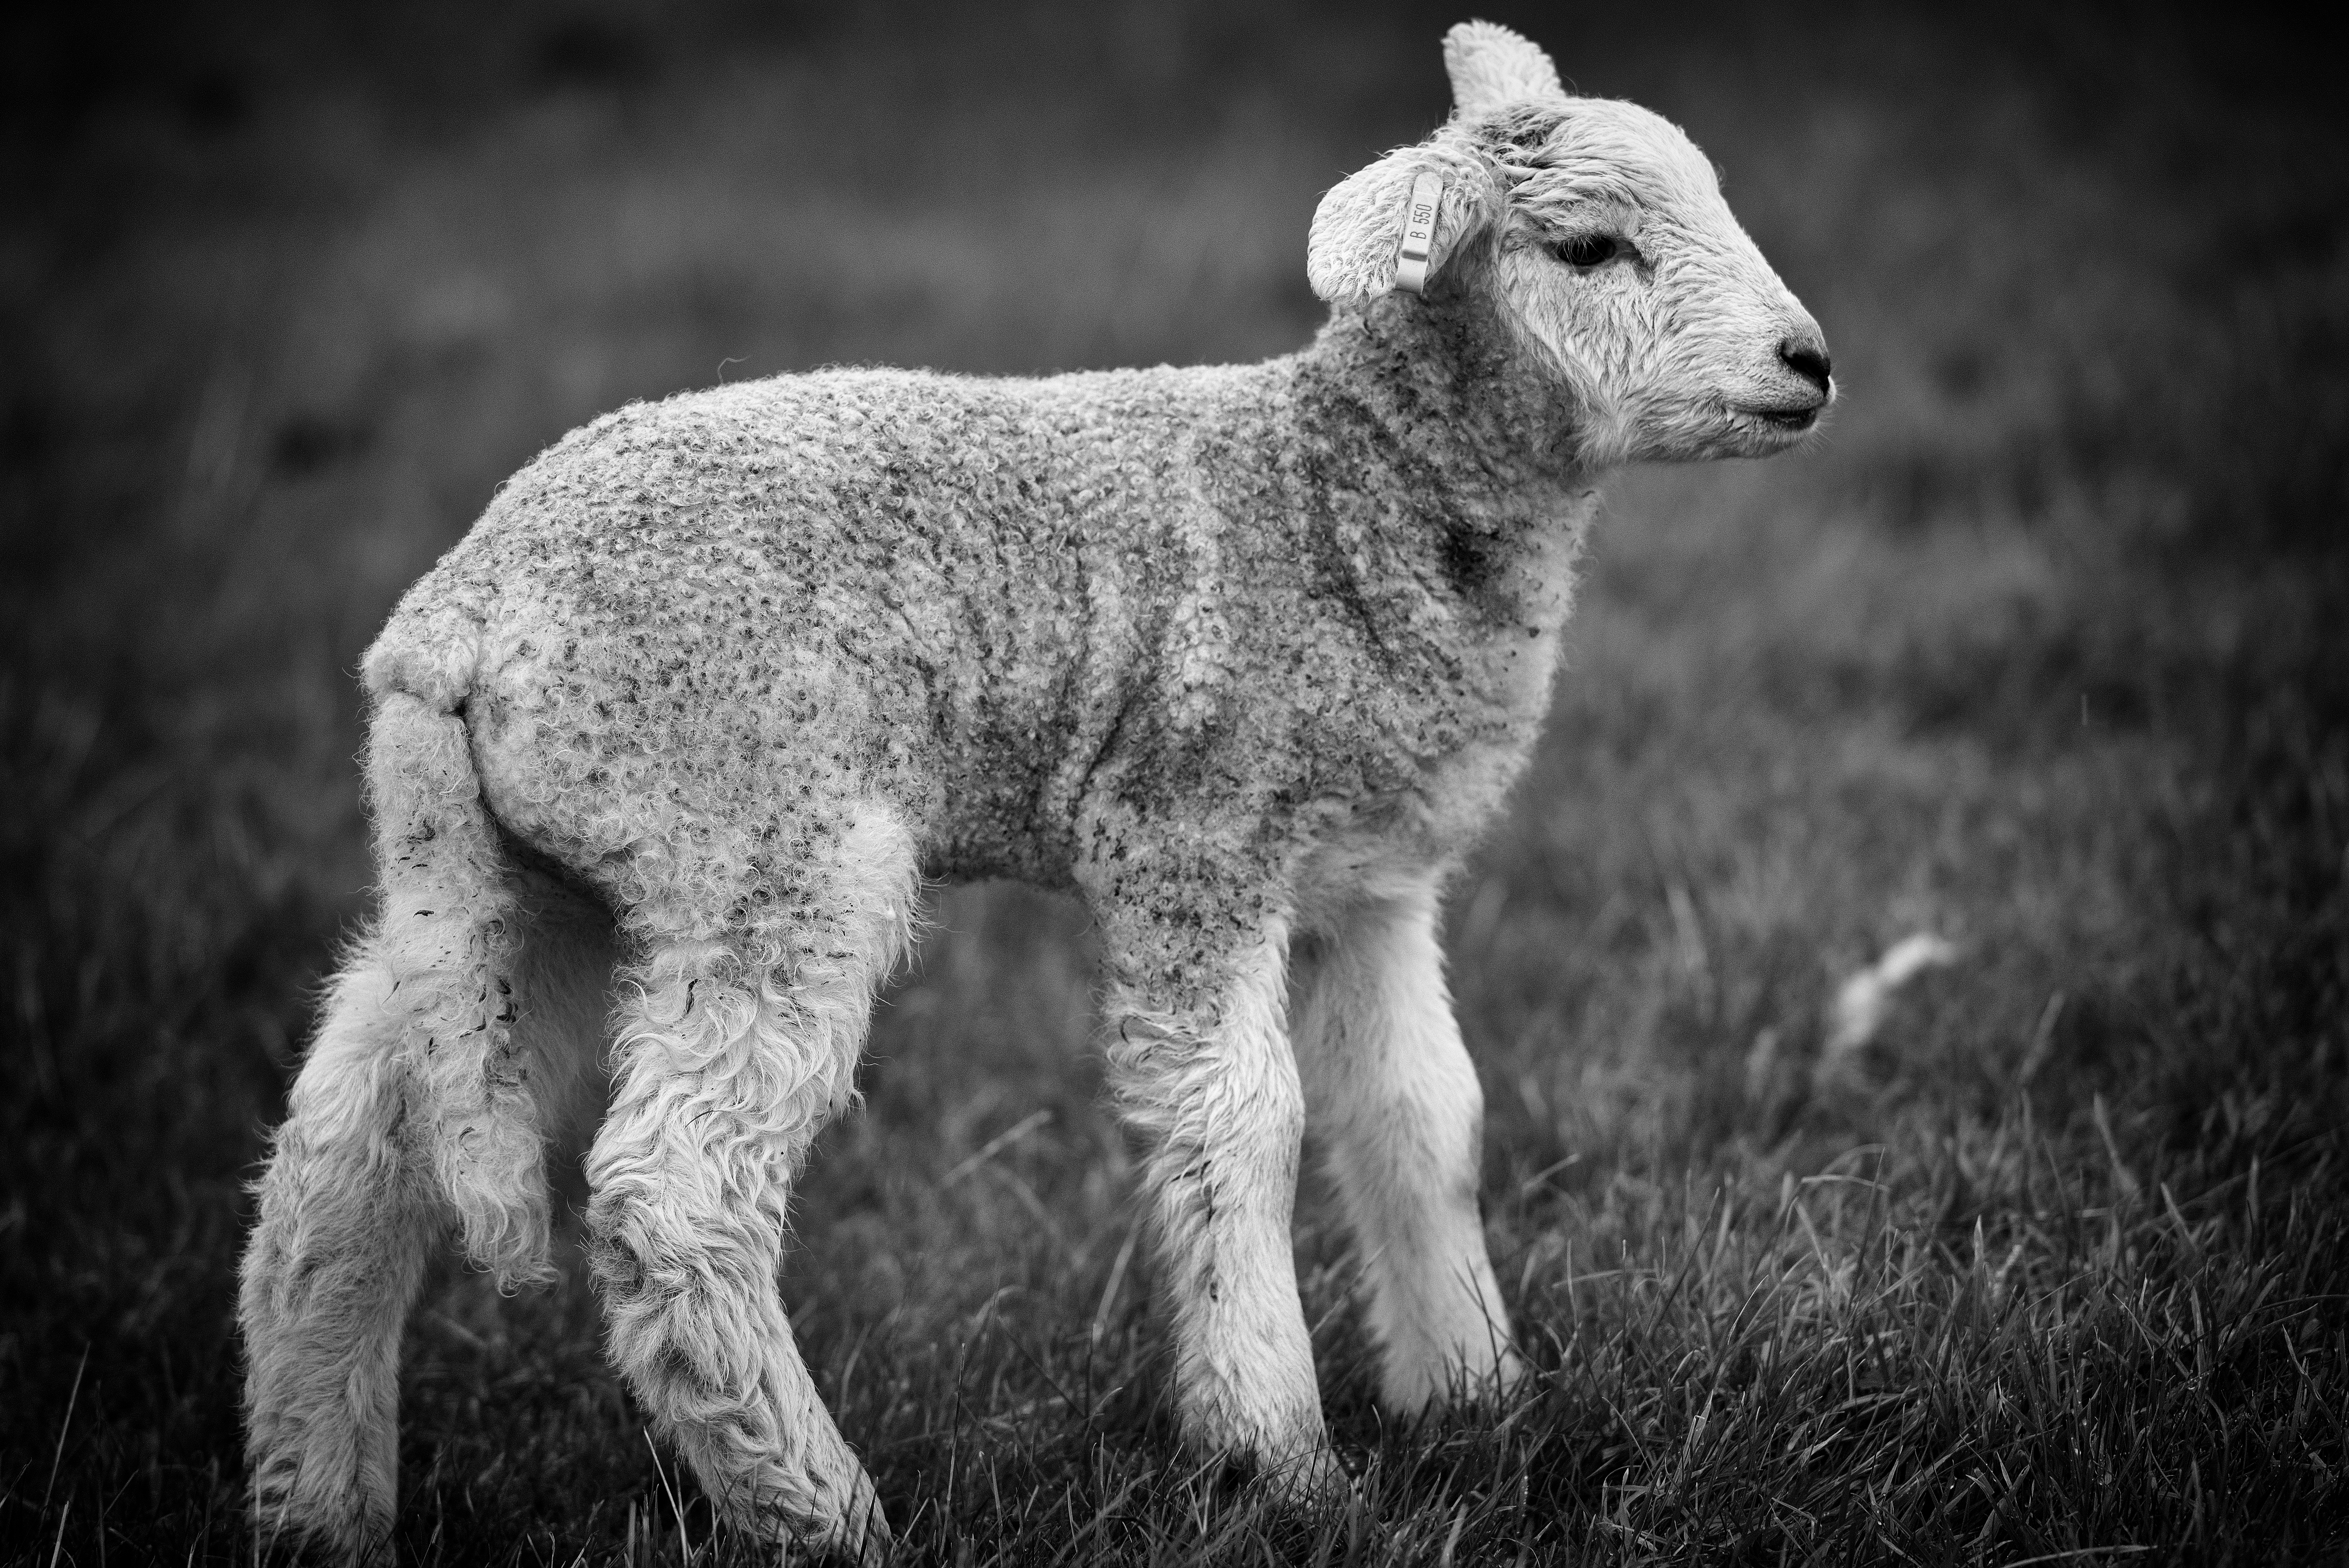
nature, grass, black and white, wildlife, pasture, sheep, mammal, monochrome, fauna, vertebrate, sheeps, monochrome photography